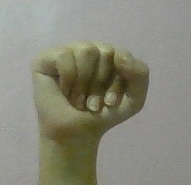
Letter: saad